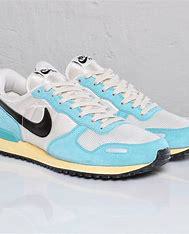
Brand: Nike
Model: Air Vortex